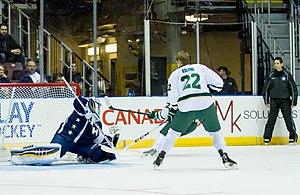
Per Åslund est un joueur professionnel suédois de hockey sur glace. Il évolue au poste d'attaquant.